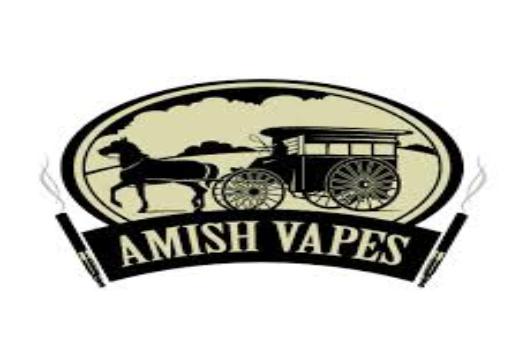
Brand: amish
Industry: Necessities